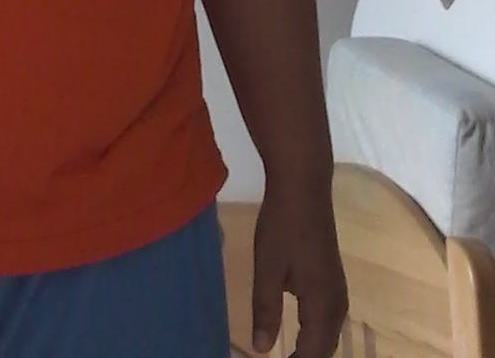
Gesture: no_gesture